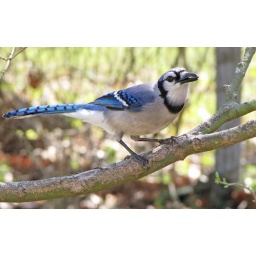
these guys are boss around here...except when the red -bellied woodpecker is around! myplace brooksville, florida